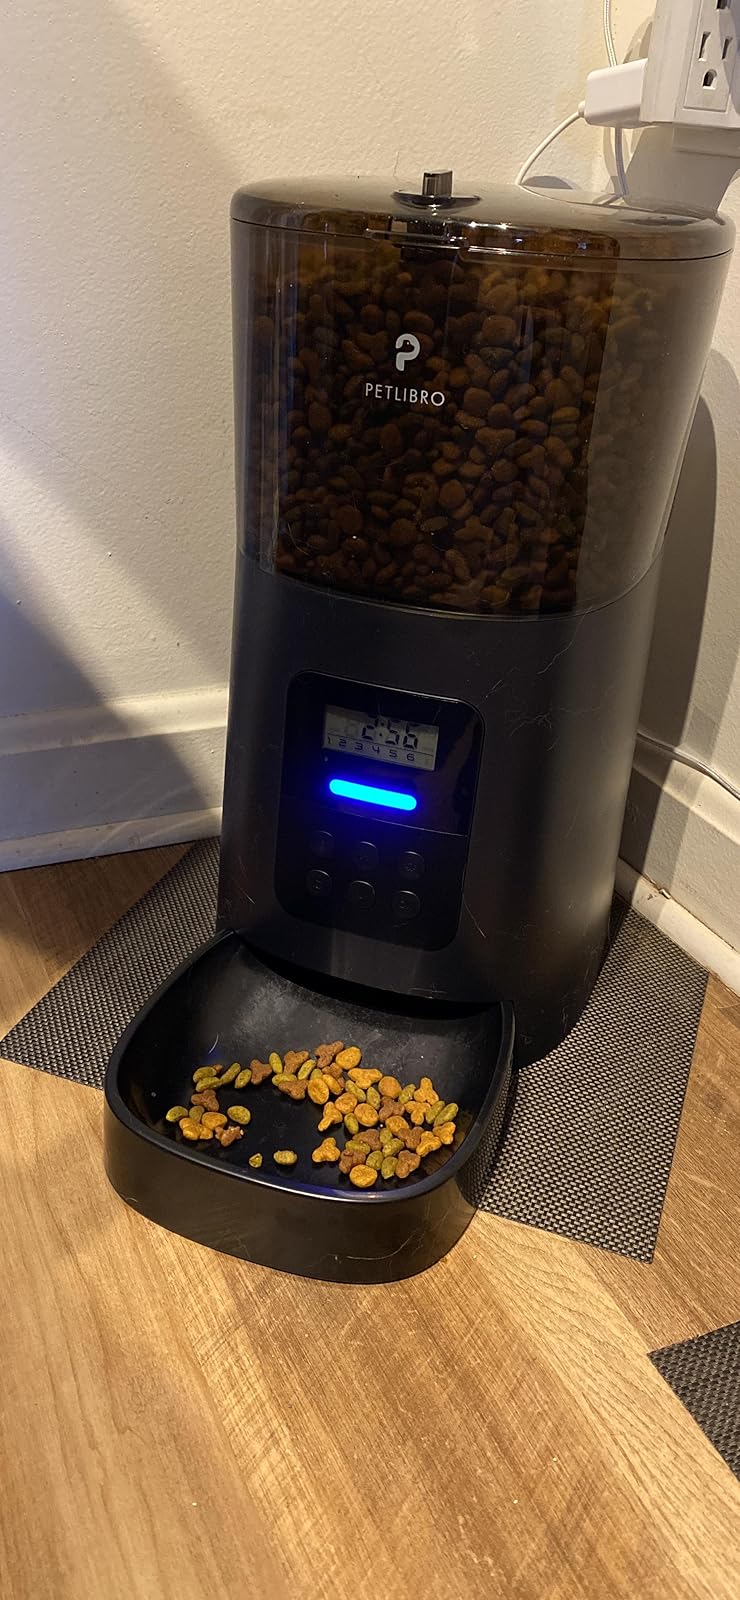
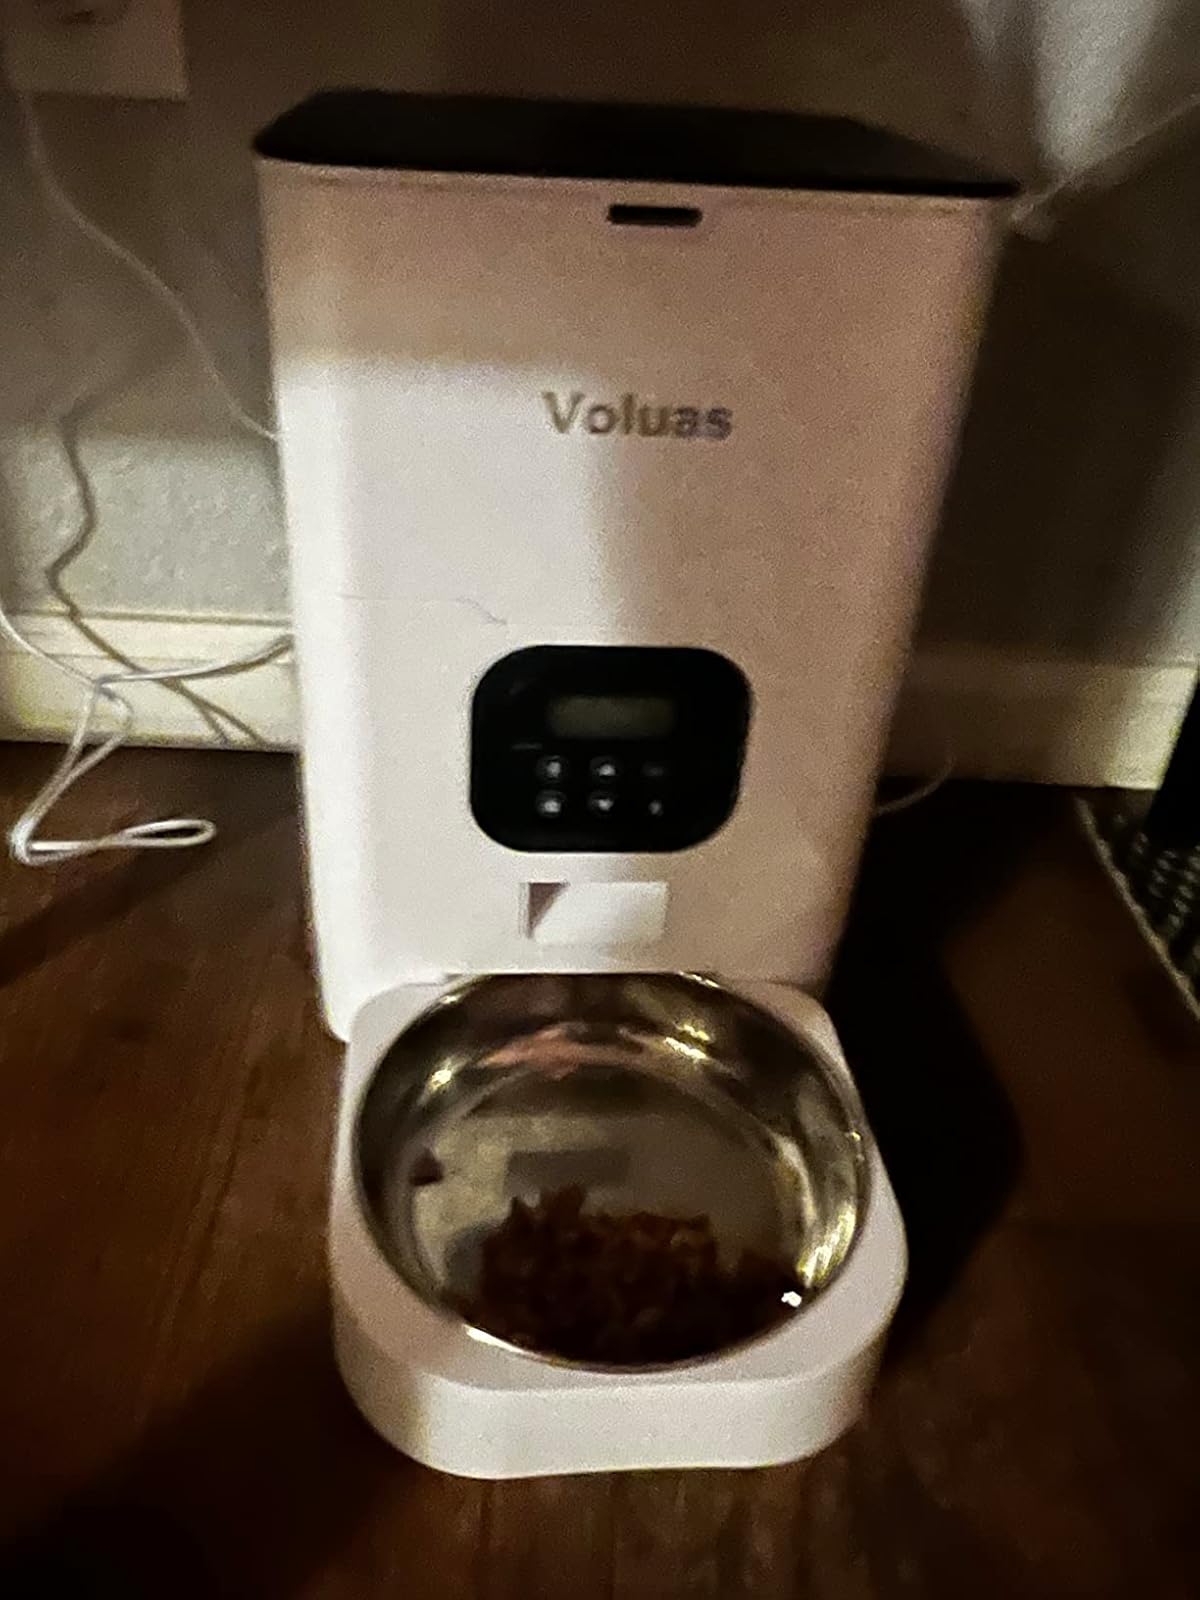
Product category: items_feeder
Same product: no